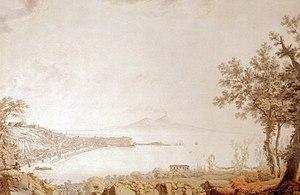
Le pino di Posillipo était le nom d'un pin parasol du panorama de la baie de Naples, qui depuis des décennies apparaissait au premier plan sur des millions de cartes postales.